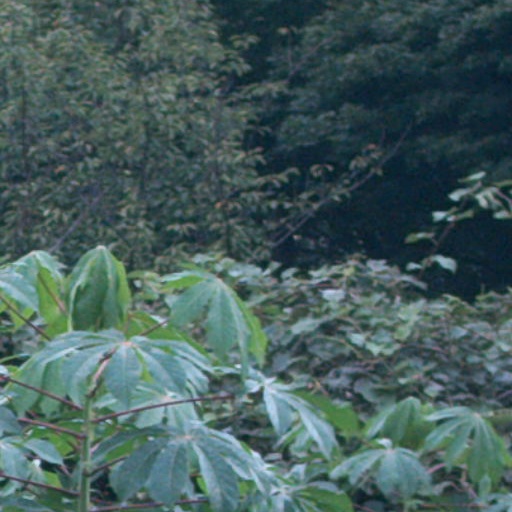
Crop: cassava